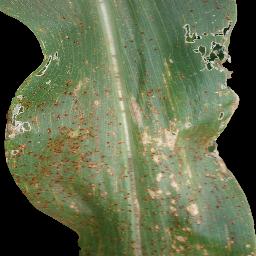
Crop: corn
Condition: (maize)_common_rust